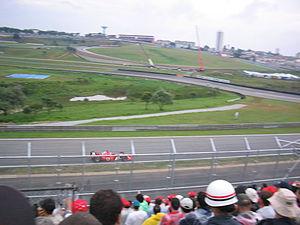
Résultats du Grand Prix du Brésil de Formule 1 2004 qui a eu lieu sur le circuit d'Interlagos à São Paulo le 24 octobre.